Magdalena Valley montane forests

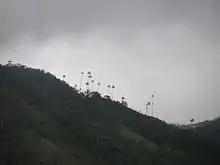
Wax palms in Cocora valley

The ecoregion is in the neotropical realm, in the tropical and subtropical moist broadleaf forests biome.